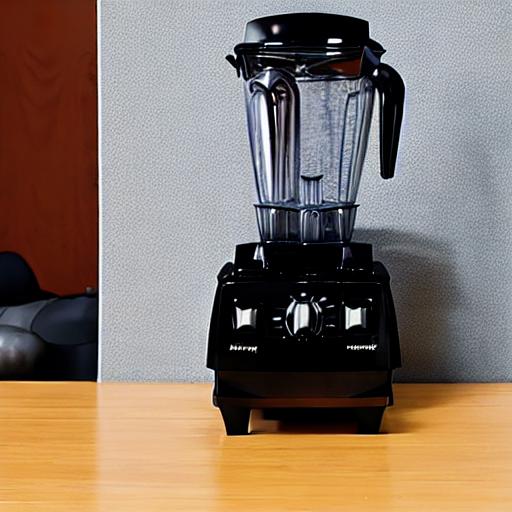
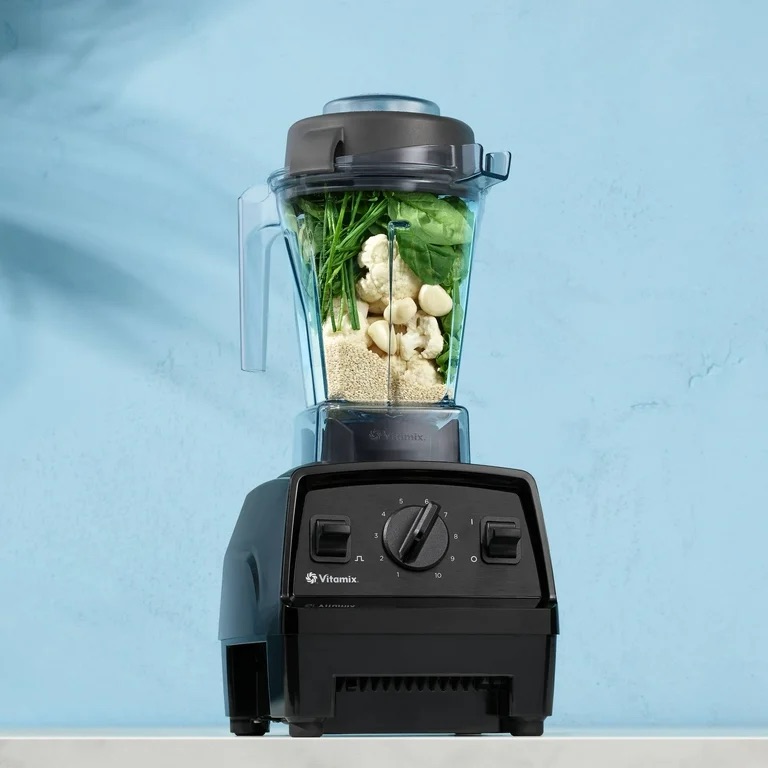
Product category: items_blender
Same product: no